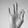
ASL letter: F